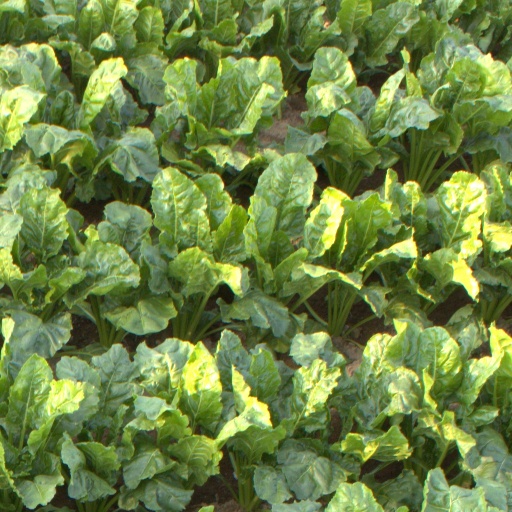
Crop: sugar beet